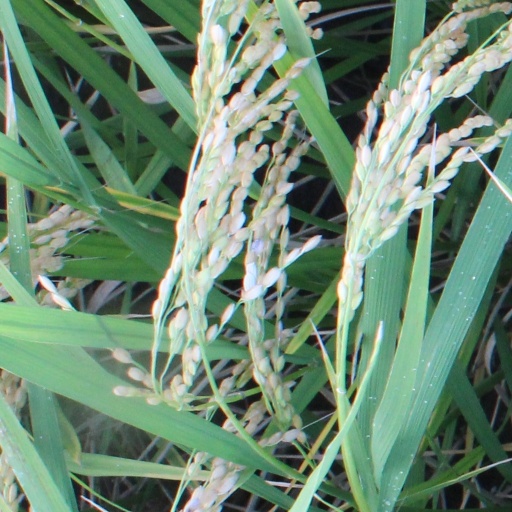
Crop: rice